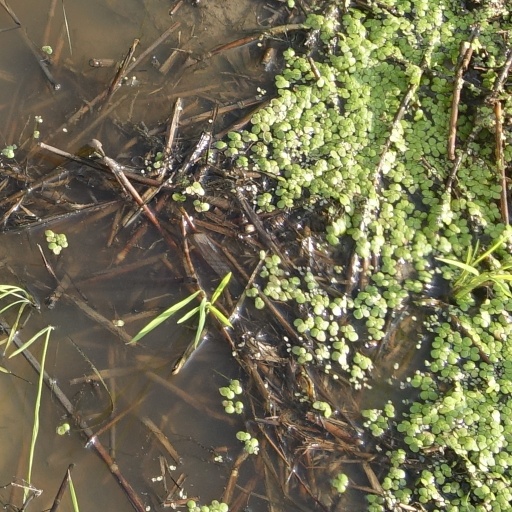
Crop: rice